La Serenísima

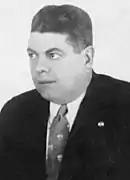
Antonino Mastellone, founder. He was in charge until his death in 1952, being succeeded by his son Pascual.

Italian immigrant Antonino Mastellone, a cheese-maker from Sardinia who arrived in Argentina in 1925, started producing mozzarella and ricotta in his home of General Rodríguez, a pampas city west of Buenos Aires. Mastellone delivered the products himself to Buenos Aires by train, selling it in La Boca, Barracas, and San Telmo neighborhoods, where most part of Italian immigrants had settled and were consumers of those cheeses.